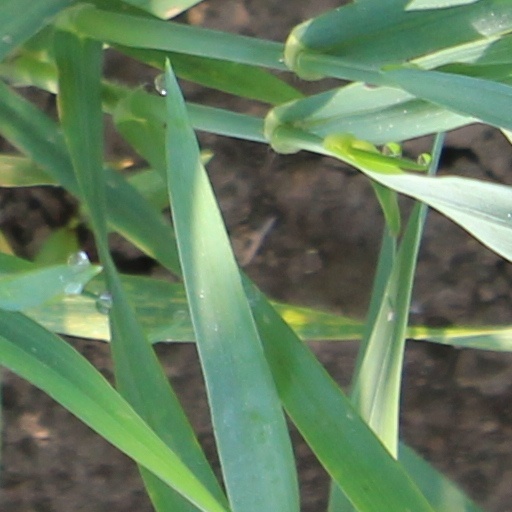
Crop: wheat